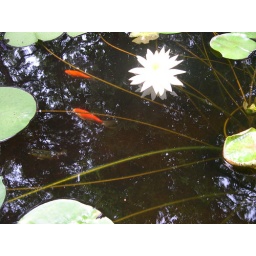
fish swim by a flowering water lily